Culrain railway station

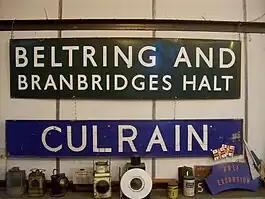

The station opened in 1871, as part of the Sutherland Railway, later becoming part of the Highland Railway and later the London, Midland and Scottish Railway.